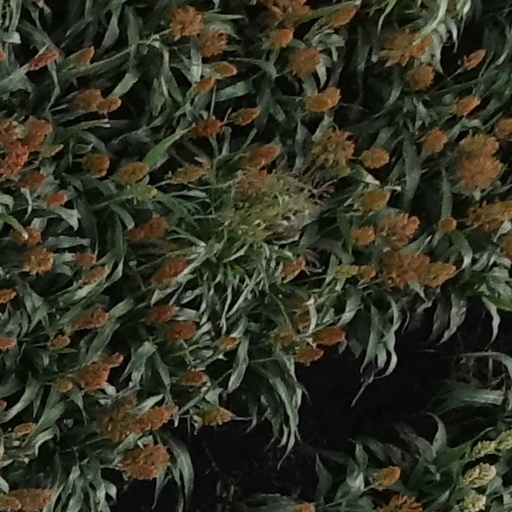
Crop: sorghum